Graham Rahal

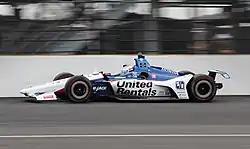
Graham Rahal driving at the 2019 Indianapolis 500.

During the 2015 season, Rahal broke a 6+ year winless streak by winning the 2015 MAVTV 500 at Auto Club Speedway in Fontana, CA. Rahal again won later in the season at the 2015 Honda Indy 200 at Mid-Ohio. The win was especially poignant for Rahal since he grew up in Ohio and also put Rahal in the championship hunt for the first time in his career. Rahal ended finishing 4th in the standings after a disappointing performance in the last two races.